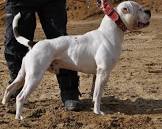
Breed: Bulldog